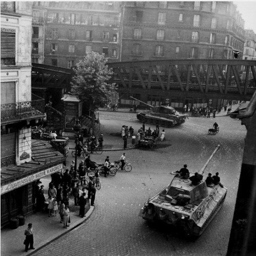
tanks of person leaving a city for the front .